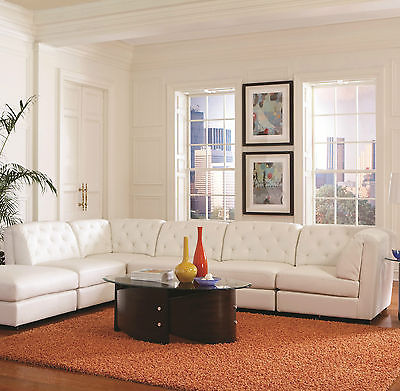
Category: sofa